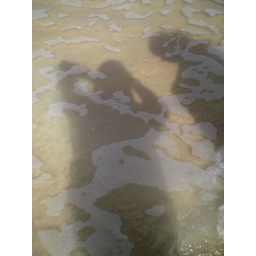
Me and lizzy in the beach water